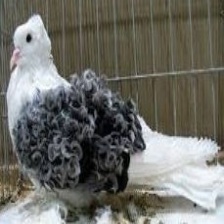
Species: FRILL BACK PIGEON
Scientific name: COLUMBA LIVIA DOMESTICA